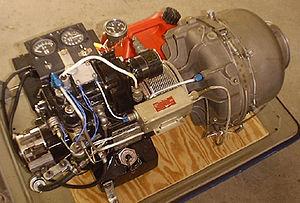
Le Solar T62 Titan est un turbomoteur américain à usages multiples conçu par la société Solar Turbines, une subsidiaire de Caterpillar. Il a été démarré pour la première fois au cours des années 1950 et est toujours utilisé de nos jours.